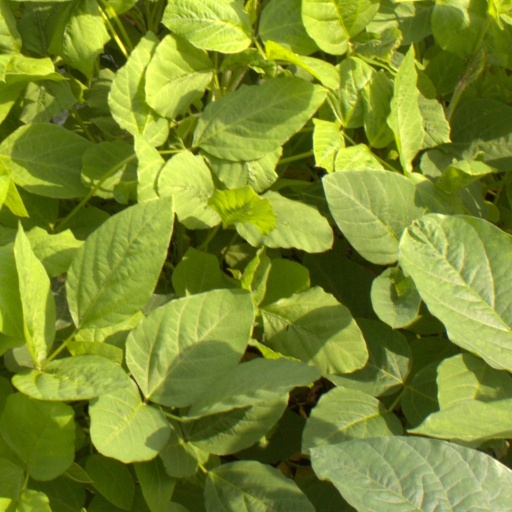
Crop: soybean